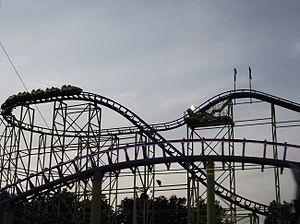
Euroloop Europark 2
Euroloop est un parcours de montagnes russes en métal situé à Europark à Vias-Plages, France.
Mirapolis est un ancien parc d'attractions à thèmes situé à Courdimanche, dans la communauté d'agglomération de la ville nouvelle de Cergy-Pontoise du département français du Val-d'Oise. Inauguré le 20 mai 1987, il ferme définitivement le 20 octobre 1991.
Le Spreepark était un parc d'attractions dans le nord du Plänterwald, lui-même situé dans le district de Berlin de Treptow-Köpenick. Il est aussi connu sous son ancien nom, Kulturpark Plänterwald.